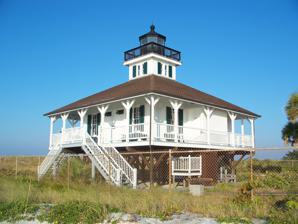
Building: Gasparilla Island Lights
Country: Unknown
Year built: 1885
Lighthouses on Gasparilla Island, Boca Grande, Florida, U.S. Lighthouse Boca Grande Lighthouse The Port Boca Grande Lighthouse is still active as an aid to navigation and has also been restored and houses a museum and gift shop. Location south tip of Gasparilla Island , on the Boca Grande Pass Coordinates 26°43′02.5″N 82°15′39.4″W / 26.717361°N 82.260944°W / 26.717361; -82.260944 Tower Constructed 1890 Foundation iron screw piles Construction wood frame Automated 1956 Height 44 feet (13 m) Shape octagonal lantern at roof peak of a square house Heritage National Register of Historic Places listed place Light First lit 1890 Deactivated 1966, reactivated 1986 Focal height 13 m (43 ft) Lens three and a half order Fresnel lens Range 12 nmi (22 km; 14 mi) Characteristic white light flashes every 20 seconds Port Boca Grande Lighthouse U.S. National Register of Historic Places Show map of Florida Show map of the United States Location Gasparilla Island Coordinates 26°43′2″N 82°15′39″W / 26.71722°N 82.26083°W / 26.71722; -82.26083 NRHP reference No. 80000953 Added to NRHP February 28, 1980 Lighthouse Gasperilla Island Lighthouse The Gasparilla Island Rear Range Light was first lit in 1932. Location 2 miles north of Port Boca Grande Lighthouse Coordinates 26°44′31.4″N 82°15′48.8″W / 26.742056°N 82.263556°W / 26.742056; -82.263556 Tower Foundation iron steel piles Construction wrought iron Automated 1956 Height 105 feet (32 m) Shape skeletal tower Light First lit 1932 Deactivated 2014, reactivated 2018 Lens fourth order Fresnel lens Range 10 nm (red sector) Characteristic white light with red sector, 6 second isophase period The Gasparilla Island Lights are on Gasparilla Island in Boca Grande, Florida . The Port Boca Grande Lighthouse is on the southern tip of Gasparilla Island (located in Gasparilla Island State Park ) , and marked the Boca Grande Pass entrance to Charlotte Harbor . Port Boca Grande Lighthouse Port Boca Grande Lighthouse was first lit on December 31, 1890. It is a two-story frame dwelling raised on iron screw-piles , with the lantern placed in a cupola at the peak of the roof. The keeper lived in the lighthouse. A similar house (without a lantern) built next to it was the assistant keeper's dwelling. The Port Boca Grande Lighthouse originally served ships transporting cattle from ports on Charlotte Harbor to Cuba . Phosphate ore from the Peace River area became an important cargo in the 1890s, and the construction of the Charlotte Harbor and Northern Railway to Port Boca Grande in 1909 resulted in increased traffic. Ship traffic to Port Boca Grande peaked at more than 30 ships a day during World War II , when Port Boca Grande served as a safe harbor for shipping in the Gulf. The Gasparilla Island Light was deactivated in 1966, and abandoned by the Coast Guard in 1969. The buildings quickly deteriorated, and by 1970 beach erosion had exposed the screw-piles supporting the building, with waves breaking under the building at high tide. Two rock groins were built to protect the lighthouse, and sand was pumped in to build up the beach. Lee County took title of the lighthouse in 1972. On February 28, 1980, the lighthouse was placed on the National Register of Historic Places . Restoration work began in 1985, and in 1986 the light was recommissioned. In 1988 the building and surrounding property were turned over to the State of Florida and became Gasparilla Island State Park . In 1999 the Historic Port Boca Grande Lighthouse and Museum opened to the public and is operated by the Barrier Island Parks Society The light is considered an Aid to Navigation and the lamp room is maintained by the U.S. Coast Guard Station St. Petersburg Aids to Navigation Team. Gasparilla Island Light The Gasparilla Island Light was originally constructed in 1885 to serve as the Delaware Breakwater Range Rear Light . Due to erosion, the light was decommissioned in 1918. The tower was disassembled in 1921, and reassembled on Gasparilla Island in 1927. However, the light was not lit until 1932, when it began service as the rear entrance range light for Port Boca Grande, with the front entrance range light approximately one mile off shore in the Gulf of Mexico.  When the two lights, which flashed at different rates, lined up, the ships' navigators knew it was time to turn to enter Boca Grande Pass.  Though the front range has been removed, the Boca Grande Rear Range Light remains in service today as the Gasparilla Island Light.  It is an Aid to Navigation and is maintained by the U.S. Coast Guard Station St. Petersburg Aids to Navigation Team. The Gasparilla Island Light was decommissioned by the Coast Guard in 2014, and the lighthouse was transferred to the Barrier Islands Parks Society in 2016. The society commissioned a restoration of the lighthouse, including the installation of a replica of its original fresnel lens. Starting in April 2017, the tower opened for climbing a few days per month, except in August when the temperature inside the tower can be over 100 degrees. The light was switched on again in 2018. Gasparilla Island Lighthouse, U.S. Coast Guard Archive Gasparilla Island Rear Range Light, U.S. Coast Guard Archive The flag found nearby the two lights The main lighthouse, containing the gift shop now Notes